James Aloizi Mwakibolwa

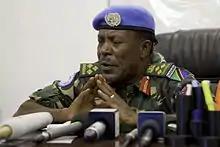
James Aloizi Mwakibolwa, photographed during a UN press conference in 2013

Lieutenant General James Aloizi Mwakibolwa is a Tanzanian military officer. He served as chief of staff of the Tanzania People's Defence Force (TPDF) between 2017 and 2018 and previously commanded the Force Intervention Brigade (FIB) of the United Nations' MONUSCO peacekeeping mission in the Democratic Republic of the Congo between 2013 and 2014. His command encompassed the M23 rebellion and Mwakibolwa was personally credited with making an important contribution to the defeat of the M23 rebels in Kivu Province.